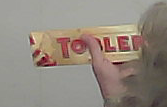
Product: toblerone_white